Euabalong

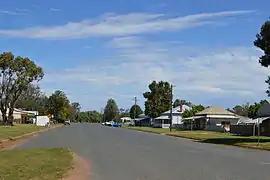
Lachlan Street, the main street of Euabalong

Euabalong is a town in western New South Wales, Australia. The town is in the Cobar Shire local government area and on the Lachlan River, west of the state capital, Sydney, and 27 kilometres from Lake Cargelligo.